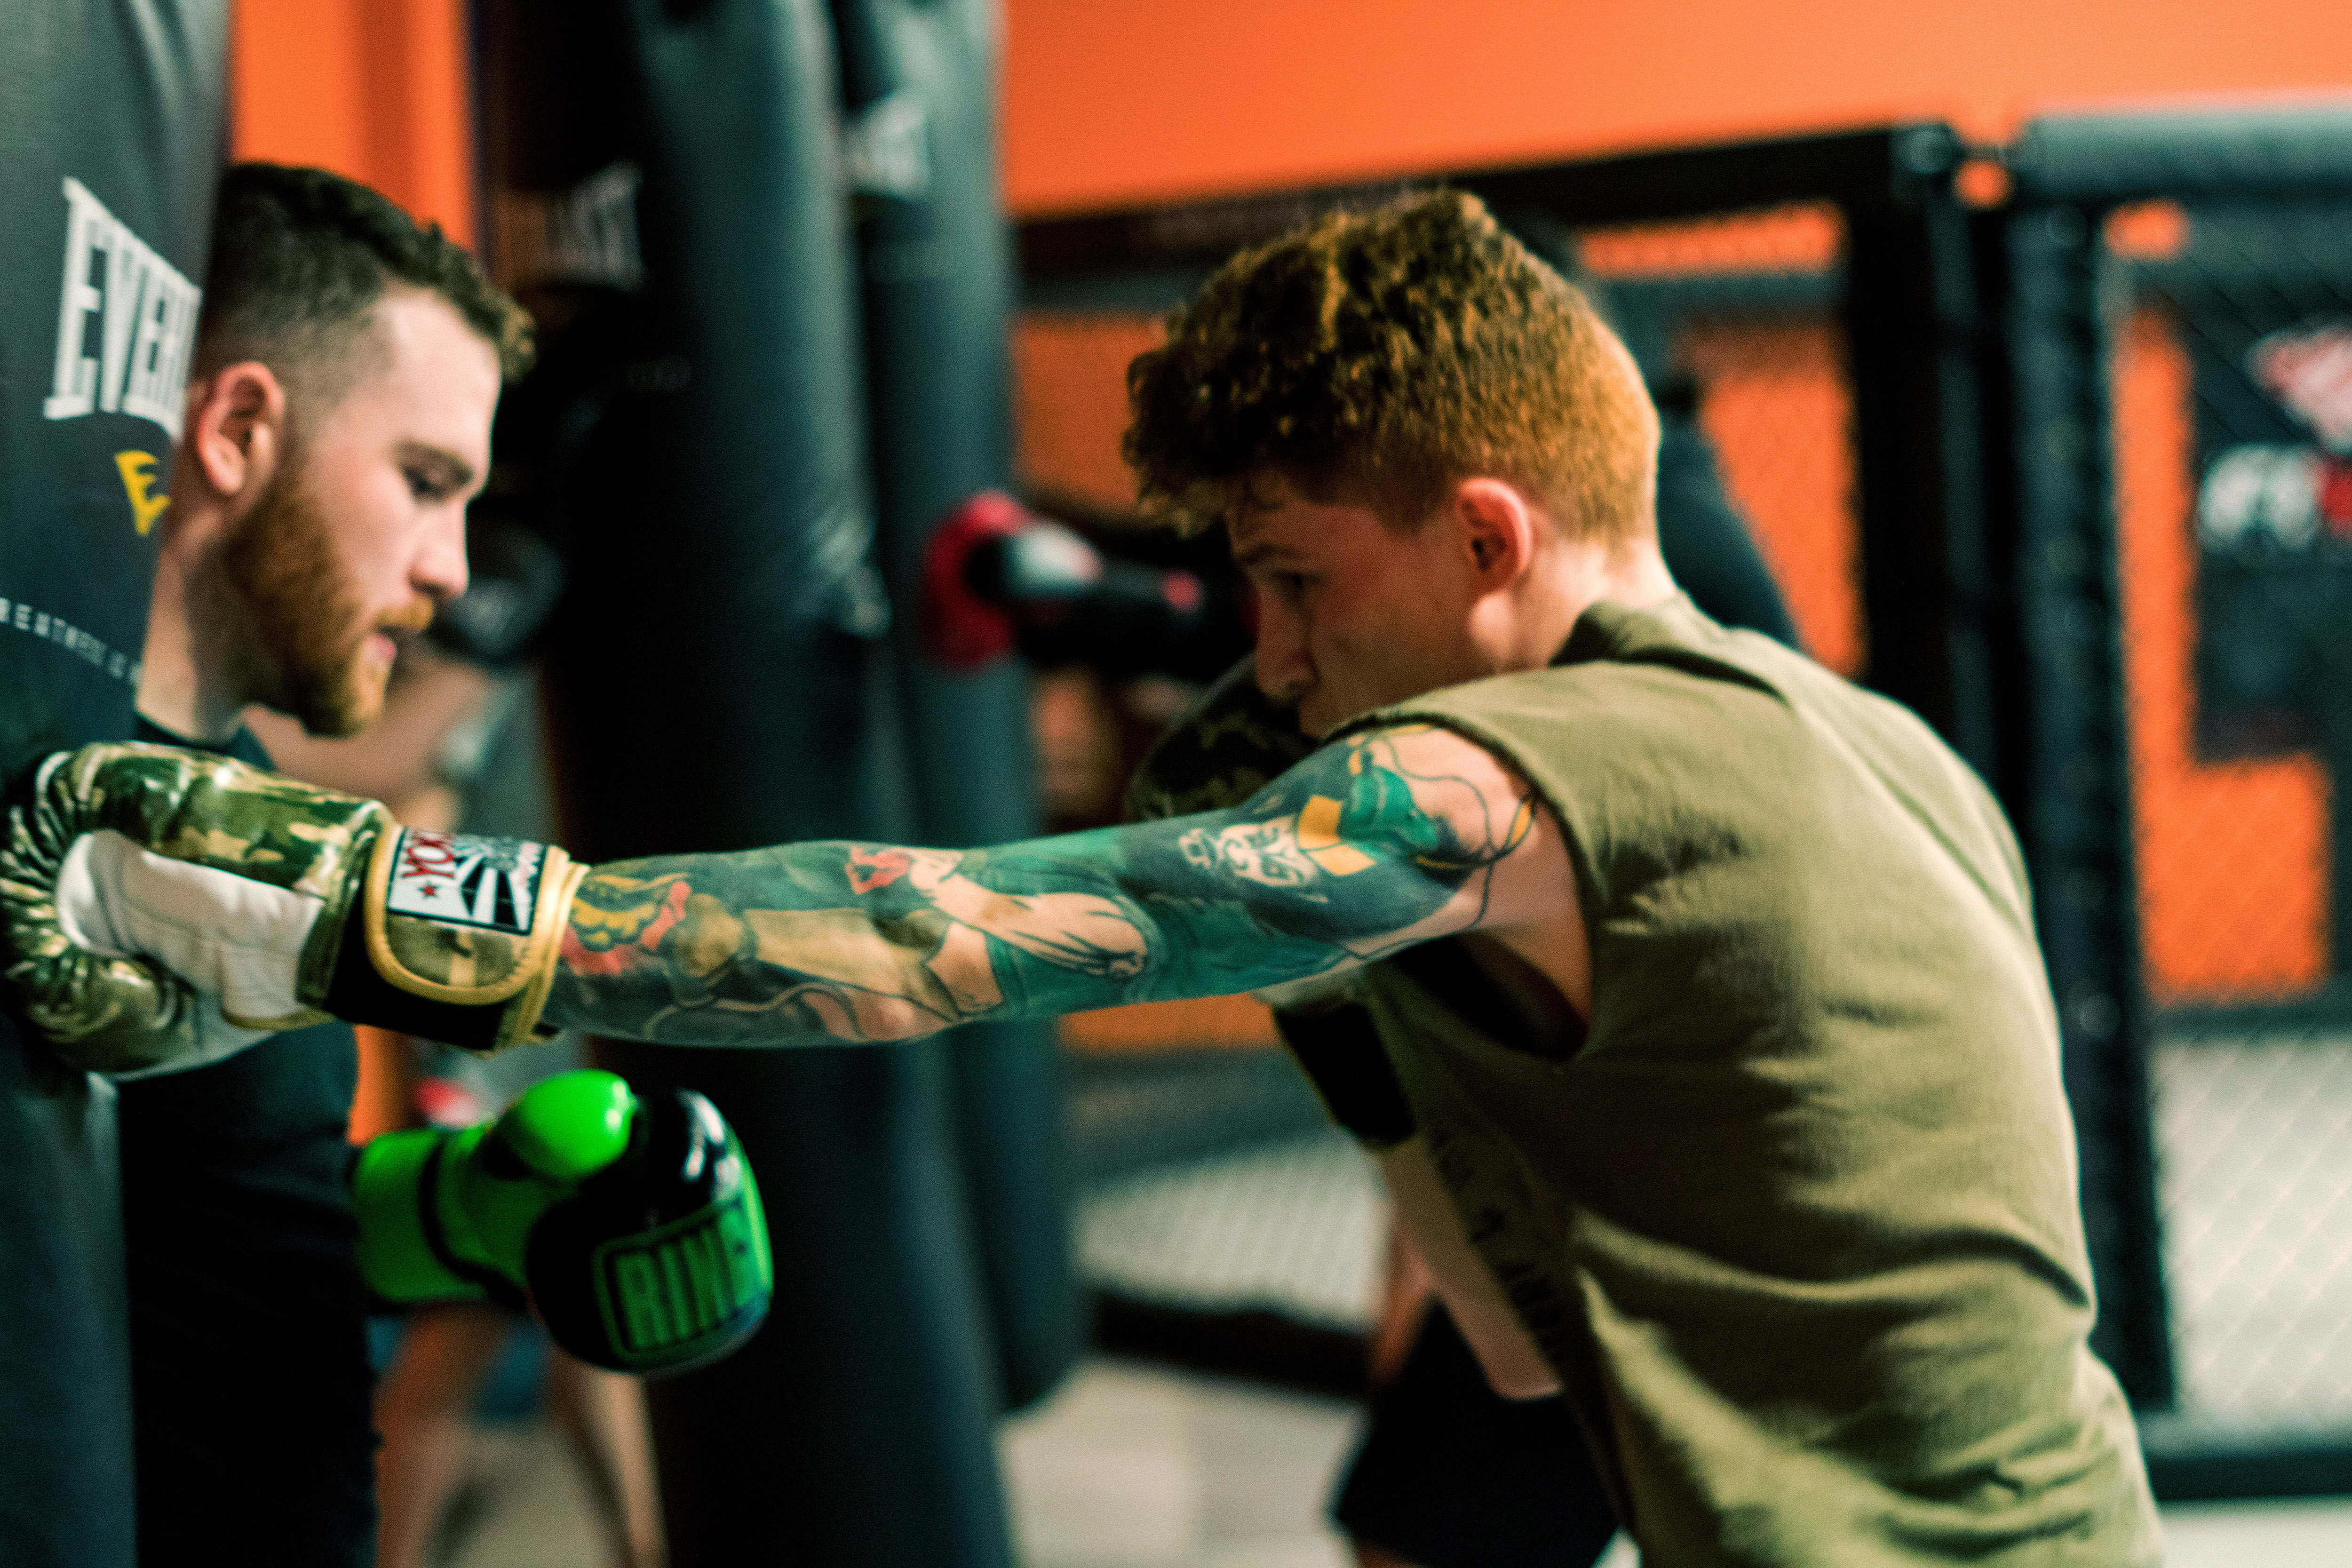
green, arm, striking combat sports, punch, contact sport, muay thai, kickboxing, strike, boxing, mixed martial arts, boxing glove, tattoo, individual sports, combat, sportswear, games, shoot boxing